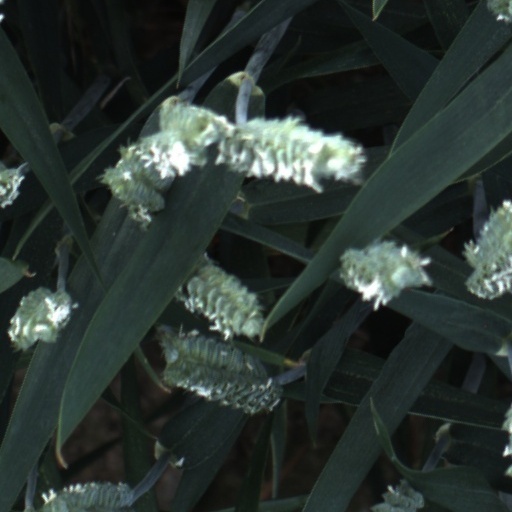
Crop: wheat